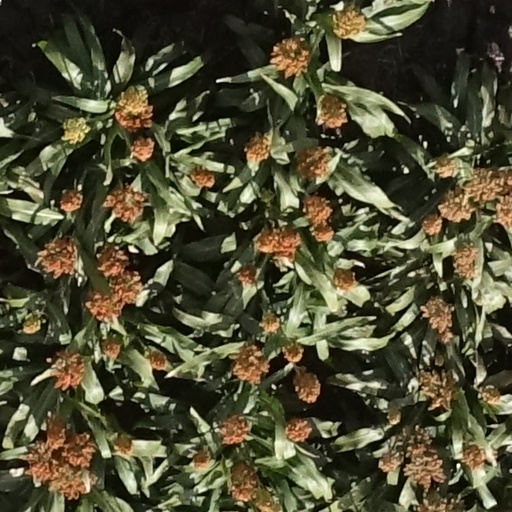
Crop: sorghum